Ecology of the Rocky Mountains

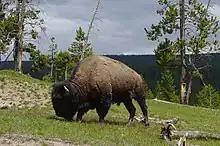
A bison near Yellowstone National Park's Mud Volcano area

Many types of mustelids inhabit the meadows, forests, and peaks of the Rocky Mountains. Types of weasels here include: